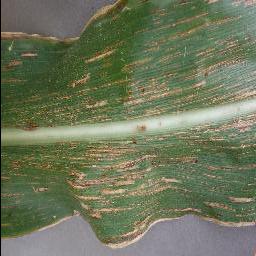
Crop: corn
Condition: (maize)_cercospora_spot_gray_spot